Upper class

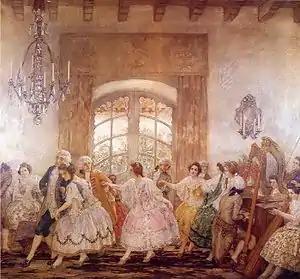
Ball in colonial Chile by Pedro Subercaseaux. In Spain's American colonies, the upper classes were made up of Europeans and American born Spaniards and were heavily influenced by European trends.

Historically in some cultures, members of an upper class often did not have to work for a living, as they were supported by earned or inherited investments (often real estate), although members of the upper class may have had less actual money than merchants. Upper-class status commonly derived from the social position of one's family and not from one's own achievements or wealth. Much of the population that composed the upper class consisted of aristocrats, ruling families, titled people, and religious hierarchs. These people were usually born into their status and historically there was not much movement across class boundaries.